British entry into World War I

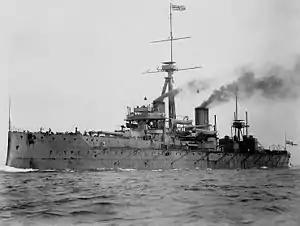
HMS Dreadnought. The 1902, 1904 and 1907 agreements with Japan, France and Russia allowed Britain to refocus resources during the Anglo-German naval arms race

For much of the 19th century, Britain pursued a foreign policy later known as splendid isolation, which sought to maintain the balance of power in Europe without formal alliances. As Europe divided into two power blocs during the 1890s, the 1895–1905 Conservative government realised this left Britain dangerously exposed. This resulted in the 1902 Anglo-Japanese Alliance, followed by King Edward VII's 1903 visit to Paris. By reducing anti-British feeling in France, it led to the 1904 Entente Cordiale, the first tangible effect of which was British support for France against Germany in the 1905 Moroccan Crisis.